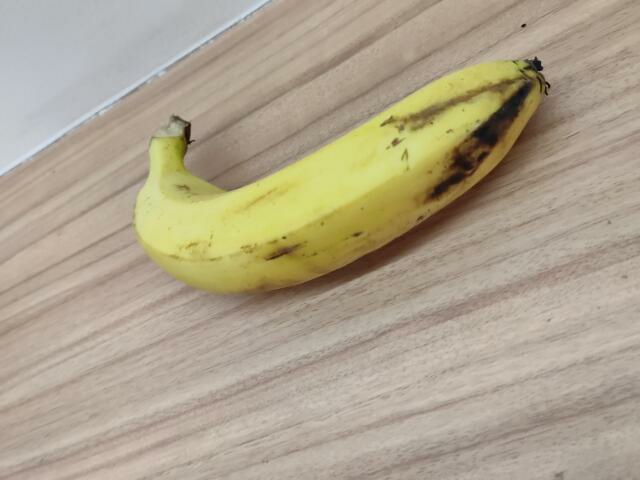
Label: Ripe_Banana